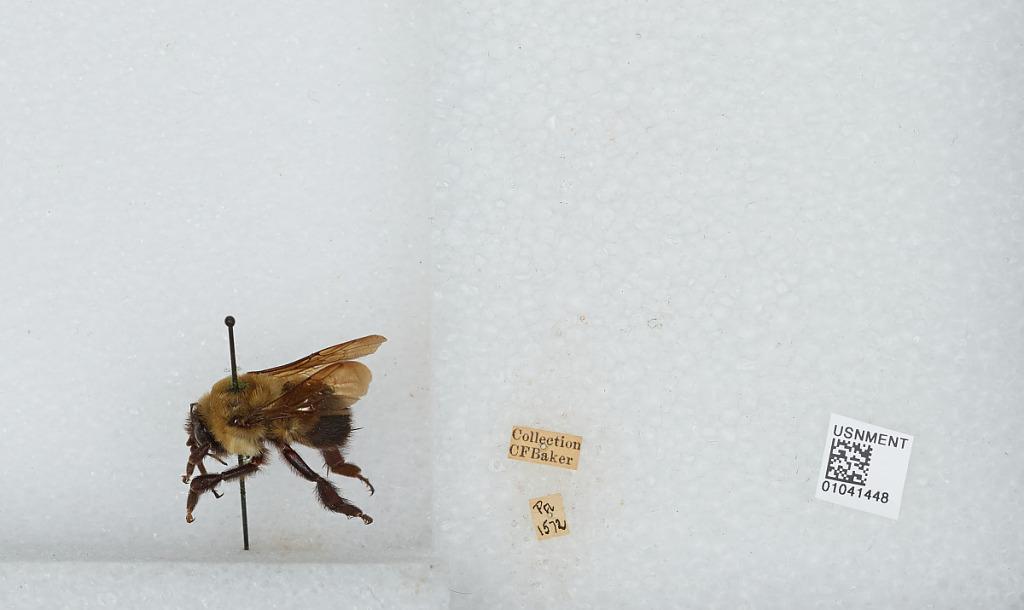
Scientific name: Bombus sp.
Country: United States
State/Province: Pennsylvania